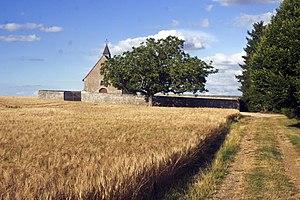
La Madeleine-Villefrouin, église
La Madeleine-Villefrouin est une commune française située dans le département de Loir-et-Cher en région Centre-Val de Loire.